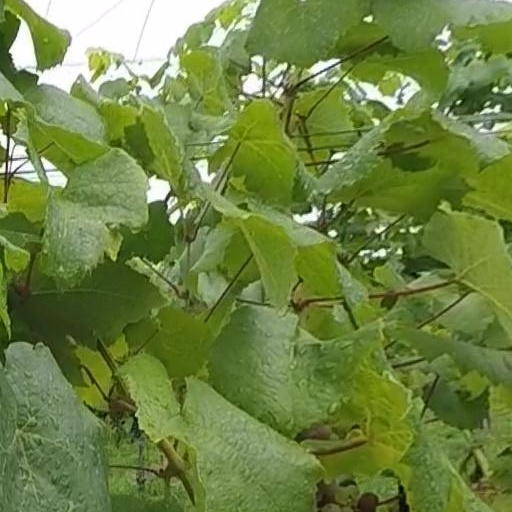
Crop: grape